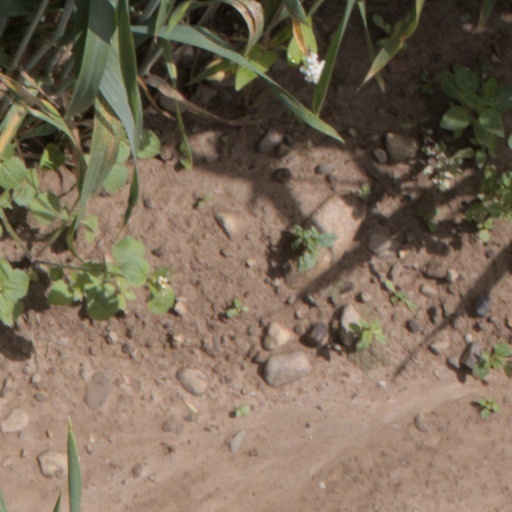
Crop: wheat